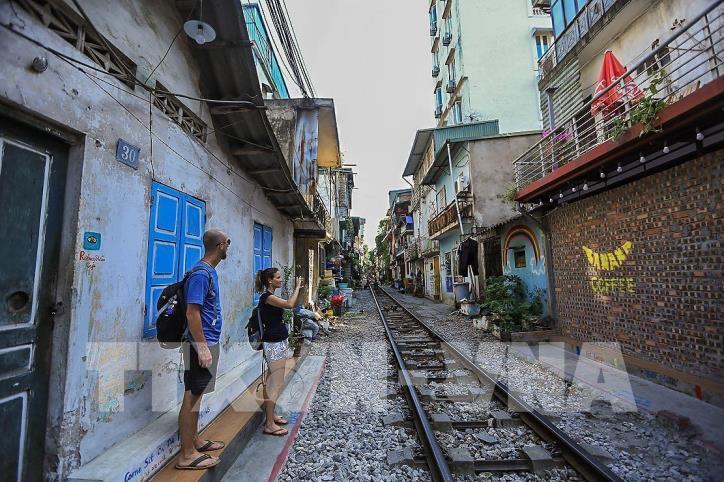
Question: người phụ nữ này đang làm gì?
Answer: đang sử dụng máy ảnh chụp hình